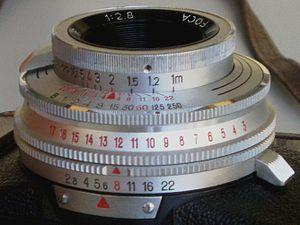
Appareil Focaflex de 1960. 1) Bagues de vitesses et de diaphragmes avec échelle des indices de lumination. 2) Bague de mise au point avec table de profondeur de champ. 1) La vitesse de l’obturateur et l’ouverture du diaphragme sont commandées par deux bagues crantées conjuguées. L'ensemble des couples «
En photographie, l'indice de lumination – parfois appelé indice de luminance – est un nombre qui caractérise un couple ouverture / temps de pose. Pour une scène donnée, deux couples caractérisés par le même indice de lumination produiront la même exposition sur le film ou capteur.